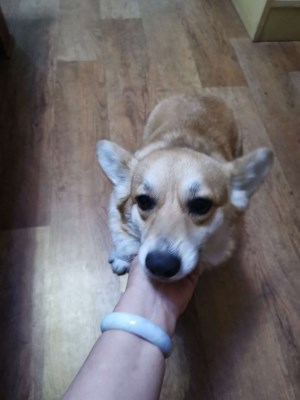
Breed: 2909-n000116-Cardigan